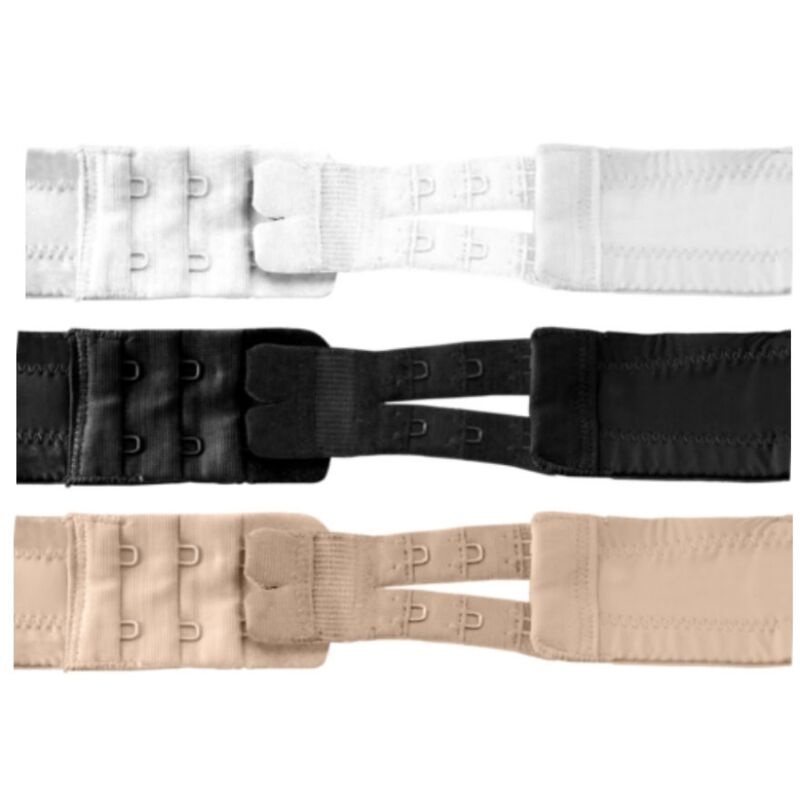
BYE-BRA - RALLONGES DE CONTOUR FLEXIBLES 2 CROCHETS 3 UNITÉS
Bye Bra propose la nouvelle génération d'extenseurs de contour qui s'adaptent aux soutiens-gorge à 2 ou 3 crochets. Les rallonges permettent d'allonger les soutiens-gorge trop serrés au niveau de la taille, améliorant ainsi le confort du soutien-gorge. Plusieurs marques de lingerie proposent des rallonges avec différents types de crochets, qui ne conviennent pas toujours aux crochets de soutien-gorge. Les rallonges Bye Bra ont des membres flexibles. Les rallonges sont fabriquées dans un matériau très doux, offrant un maximum de confort, tandis que les extrémités flexibles permettent de les utiliser avec tout type de soutien-gorge. En plus d'être un produit innovant, les rallonges Bye Bra réduiront les retours négatifs et les retours produits puisqu'elles s'adaptent à tous les types de soutiens-gorge. Membres flexibles adaptables à toutes les tailles. Quatre rallonges par boîte. Ils existent pour les soutiens-gorge à 2 et 3 agrafes. Ils allongent le soutien-gorge jusqu'à 8 centimètres Comprend 3 unités ; Blanc + noir + beige
Brand: BYE BRA - ACCESSORIES
Category: Apparel & Accessories > Clothing > Lingerie > Bra Accessories > Bra Straps & Extenders